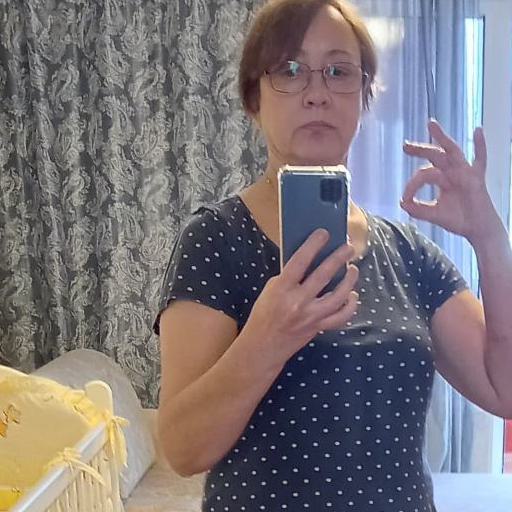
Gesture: no_gesture